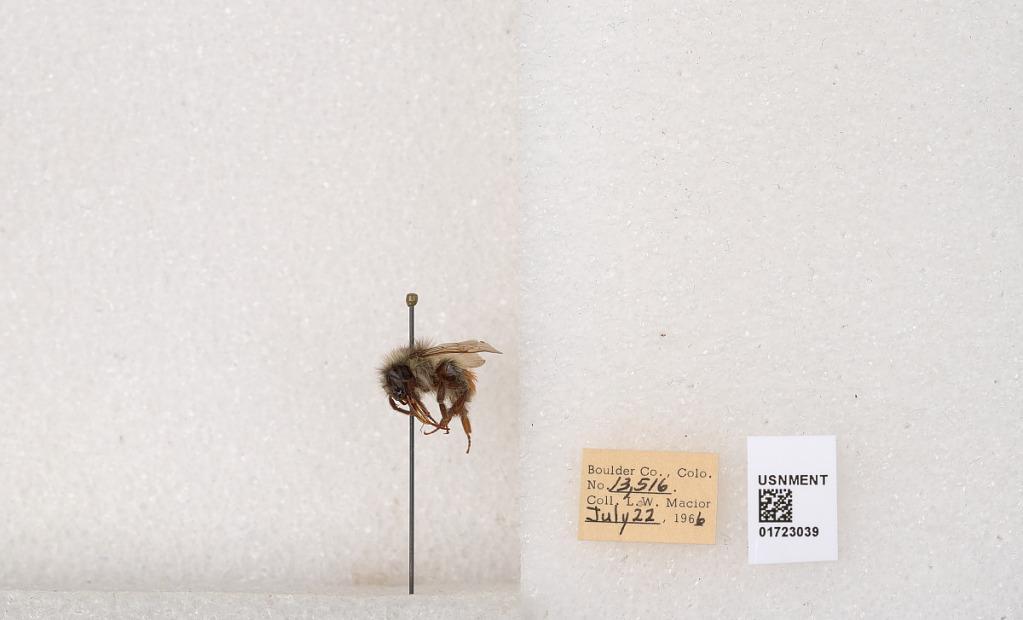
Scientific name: Bombus flavifrons Cresson
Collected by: L. Macior
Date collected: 1966-7-22
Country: United States
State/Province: Colorado
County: Boulder
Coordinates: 40.0925, -105.358